Space mirror

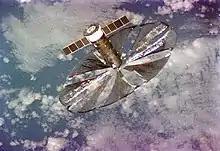
Znamya-2, which was deployed as part of a series of orbital space mirror experiments in the 1990s by Russia.

Solar mirrors in space can be used to change the amount of sunlight that reaches the Earth. The concept was first theorised in 1923 by physicist Hermann Oberth and later developed in the 1980s by other scientists. Space mirrors can be used to increase or decrease the amount of solar energy that reaches a specific point of the earth for various purposes.